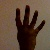
The image shows a hand gesture representing the number 4 in Indian Sign Language.